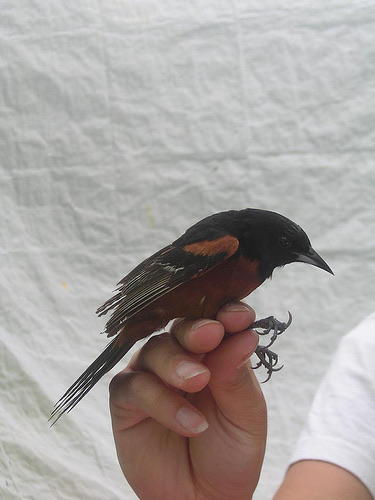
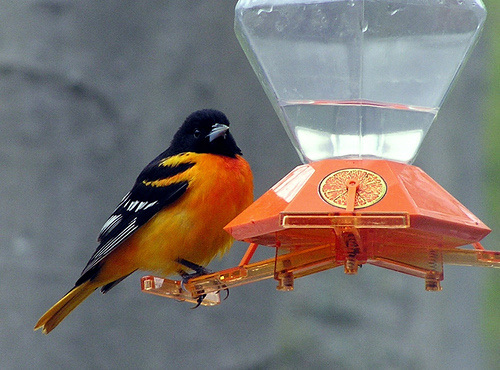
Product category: misc
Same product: yes